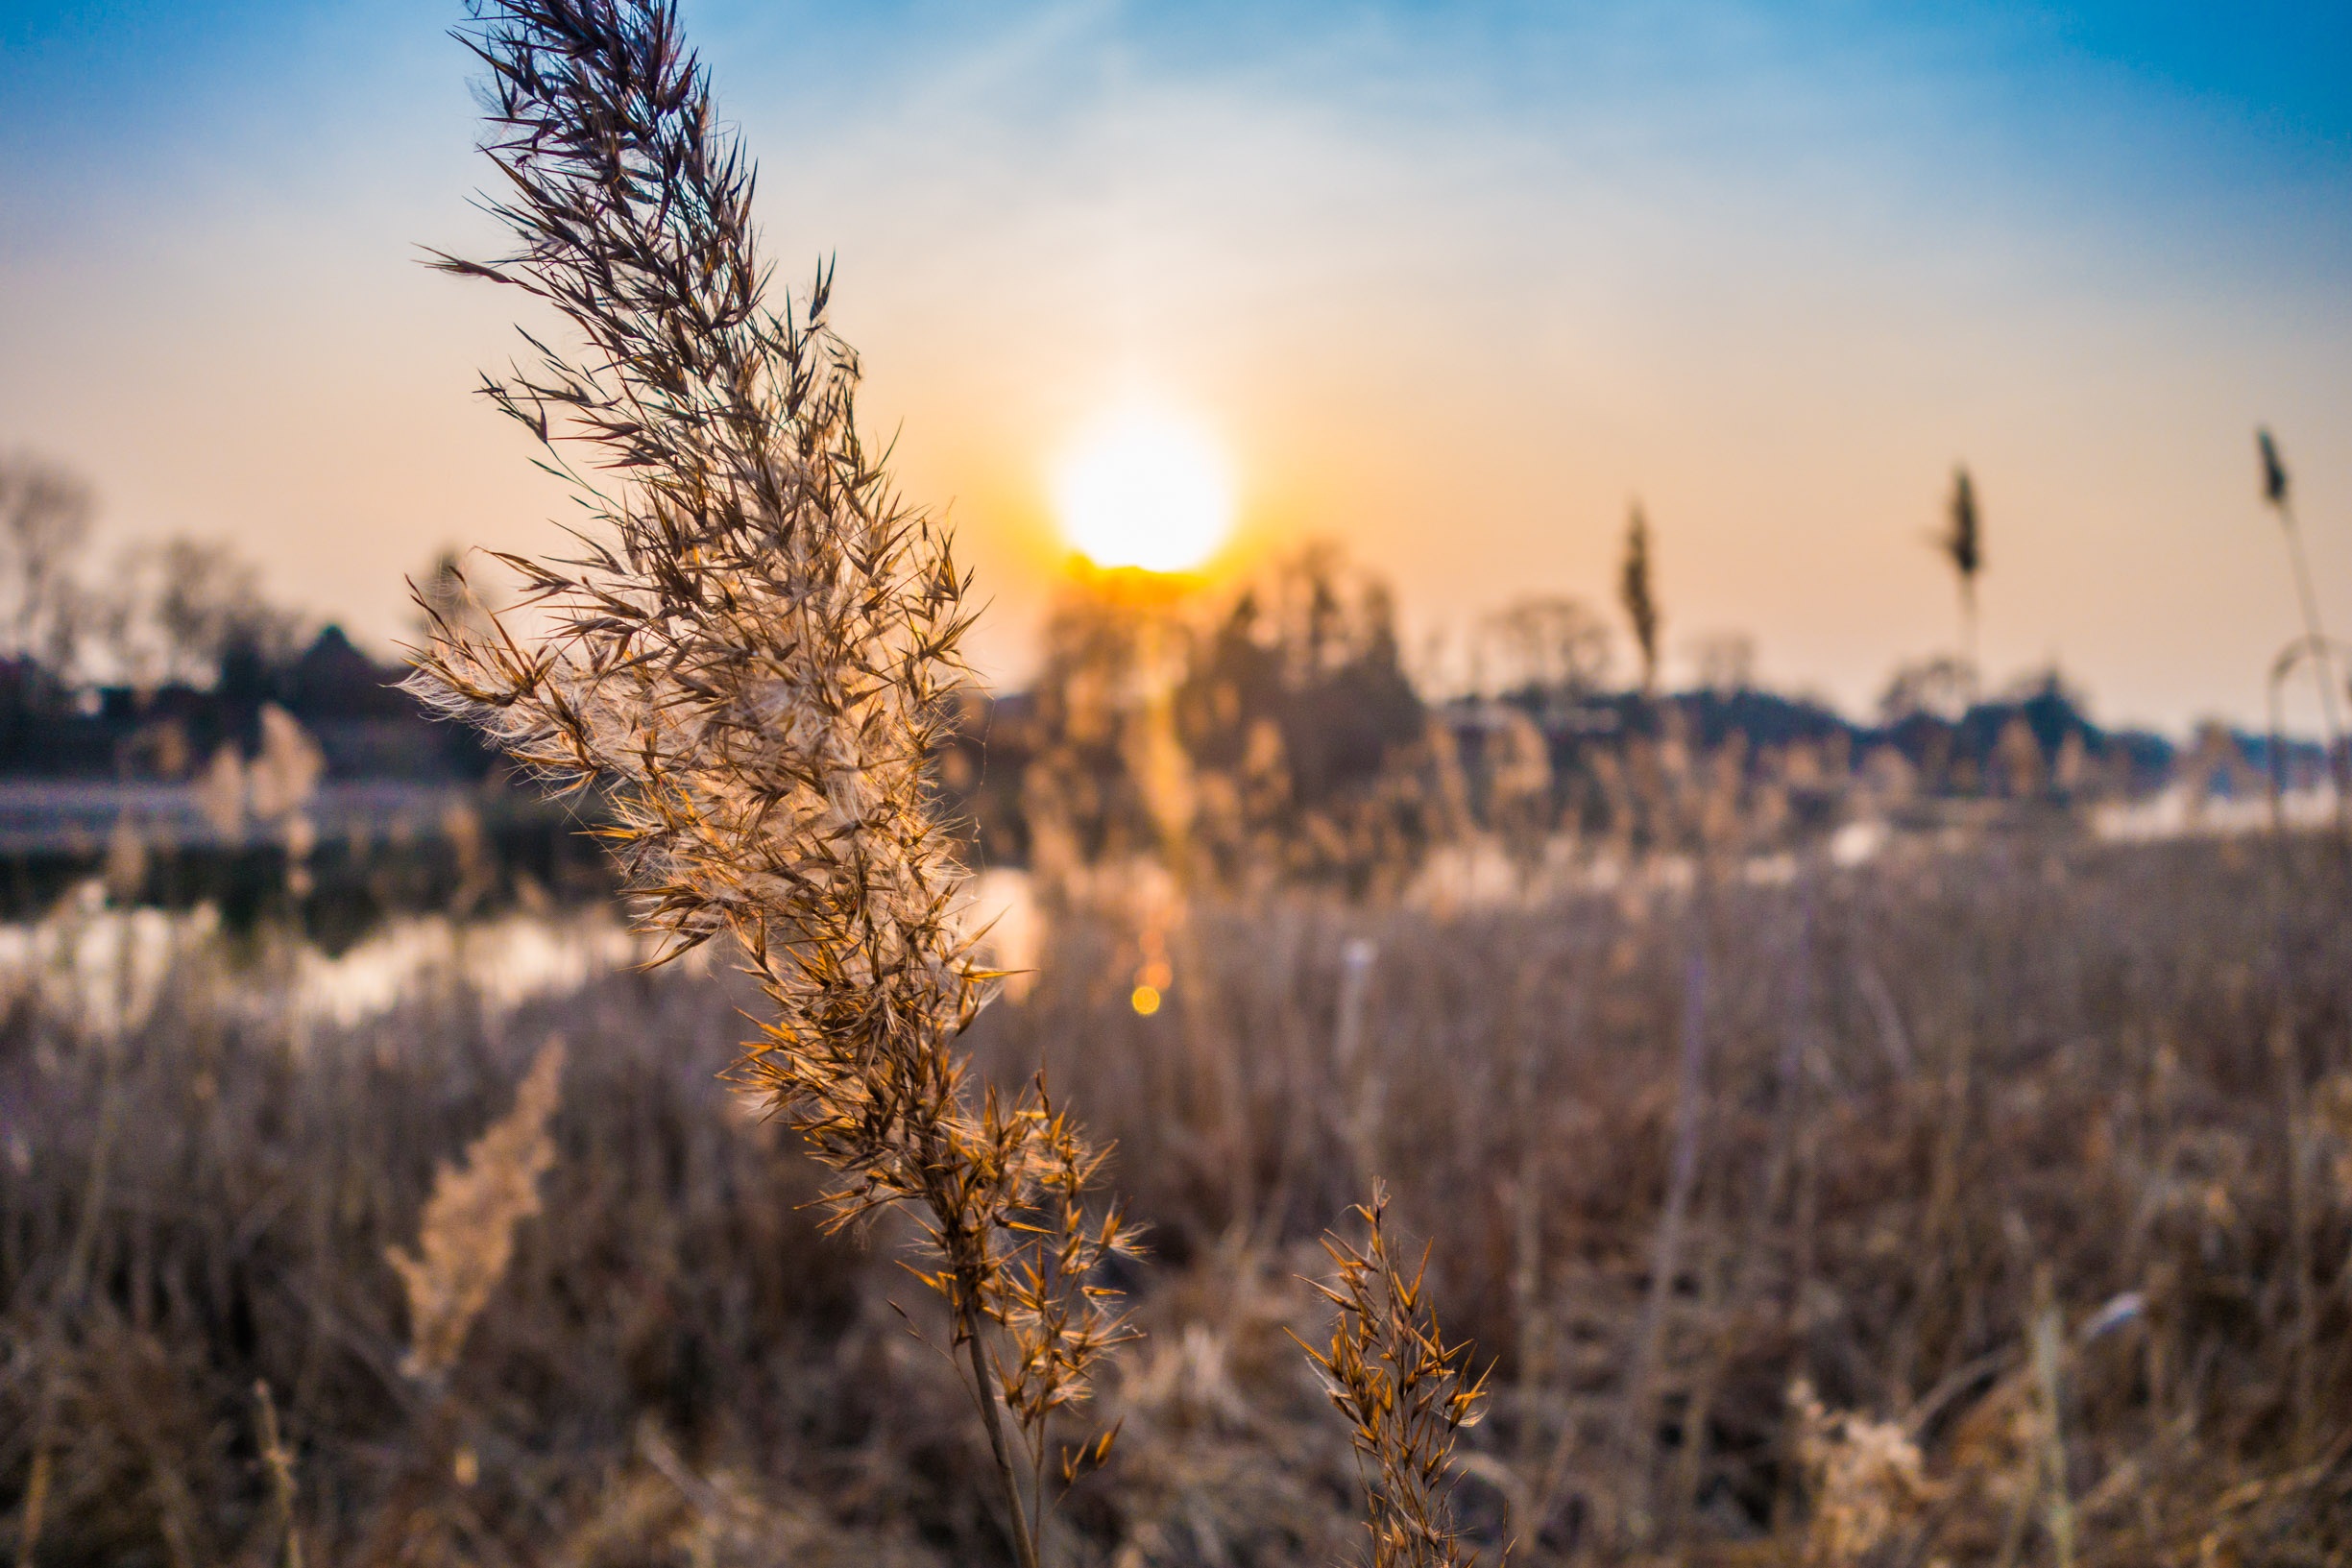
tree, water, nature, grass, horizon, winter, growth, plant, sunrise, sunset, field, meadow, prairie, sunlight, morning, flower, frost, dawn, river, summer, dusk, wild, idyllic, evening, orange, autumn, glow, botany, flora, season, botanical, weed, scene, spica, atmospheric phenomenon, grass family